Second Battle of the Isonzo

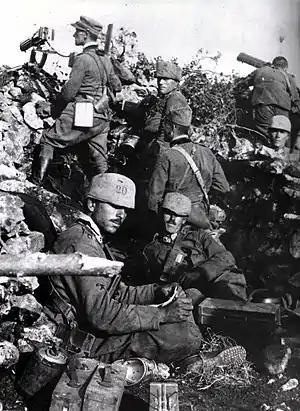
Cavalry Regiment "Cavalleggeri di Roma" (20th) soldiers during the Second Battle of the Isonzo

The Second Battle of the Isonzo was fought between the armies of the Kingdom of Italy and those of Austria-Hungary in the Italian Front in World War I, between 18 July and 3 August 1915.